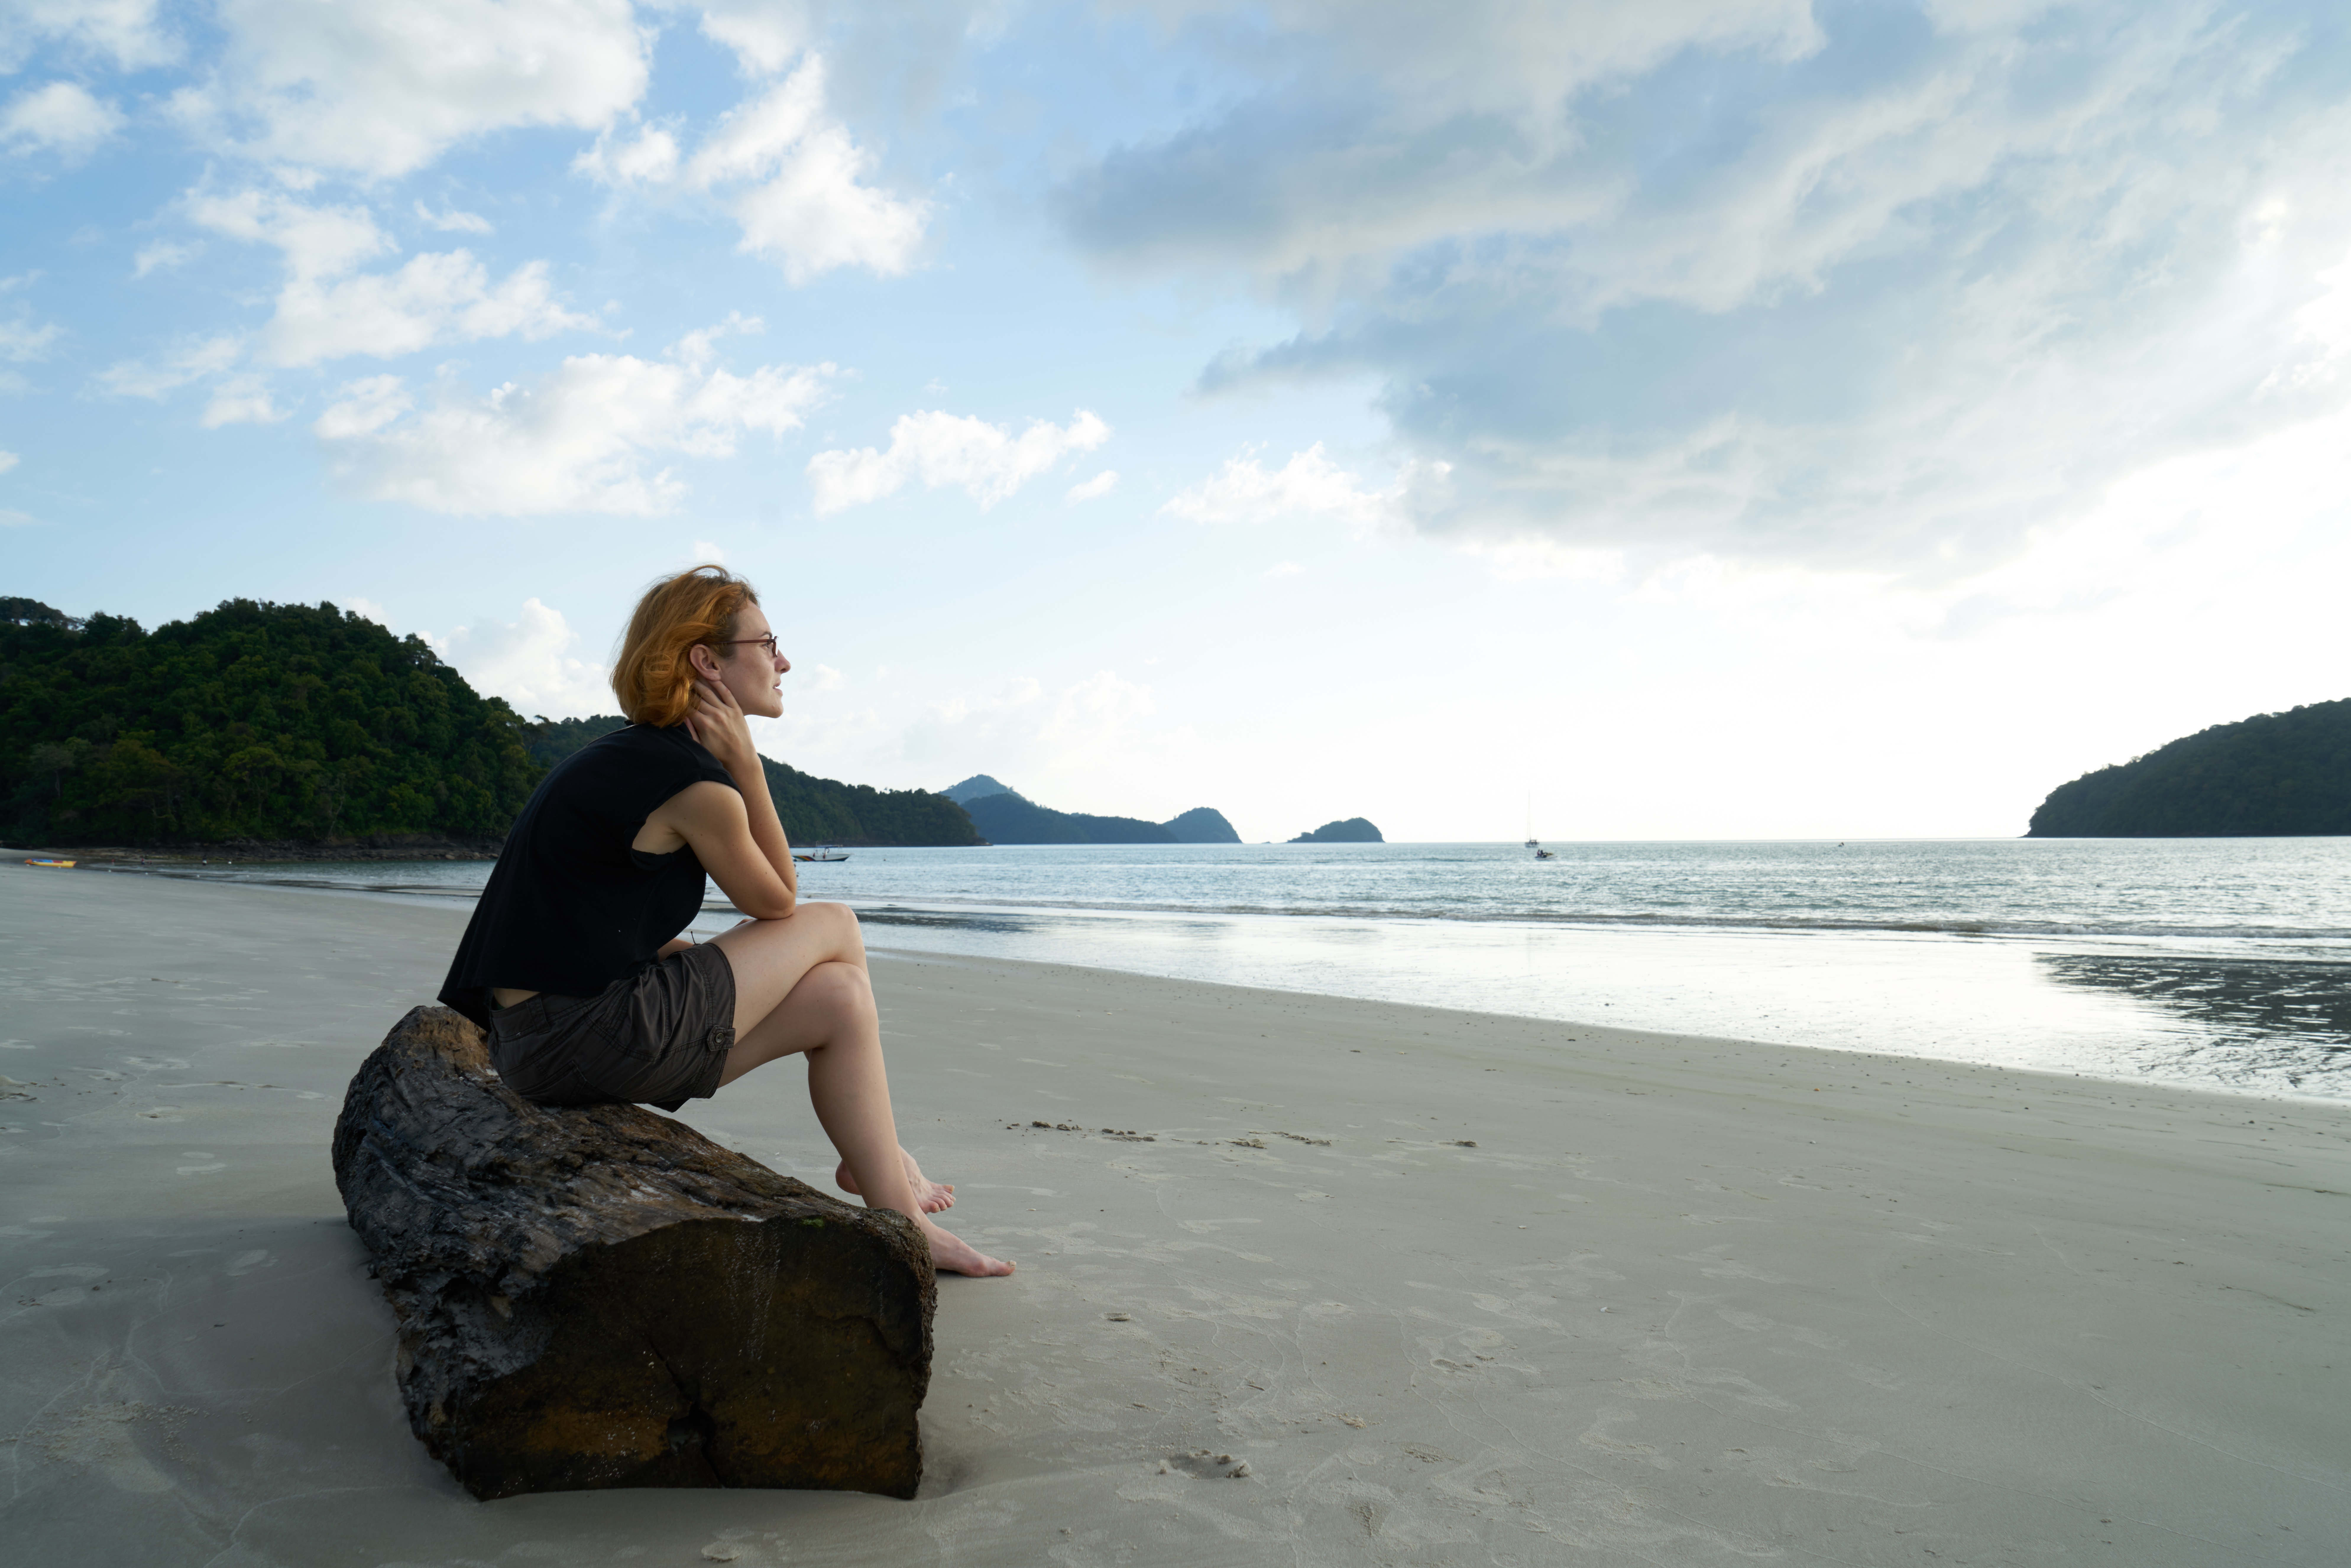
beach, sea, coast, sand, rock, ocean, people, girl, sunlight, shore, wave, vacation, travel, portrait, model, young, bay, human, body of water, sad, exposure, single, loneliness, marine, beautiful, tired, contact, silent, adult, a person, stand alone, the innocence, considerate, the young woman, women's, human positions, real people